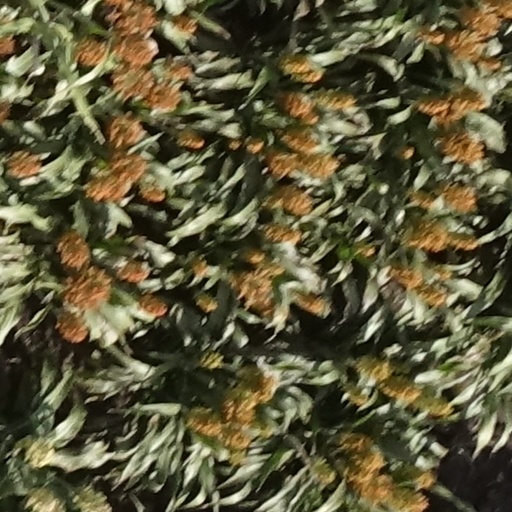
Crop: sorghum